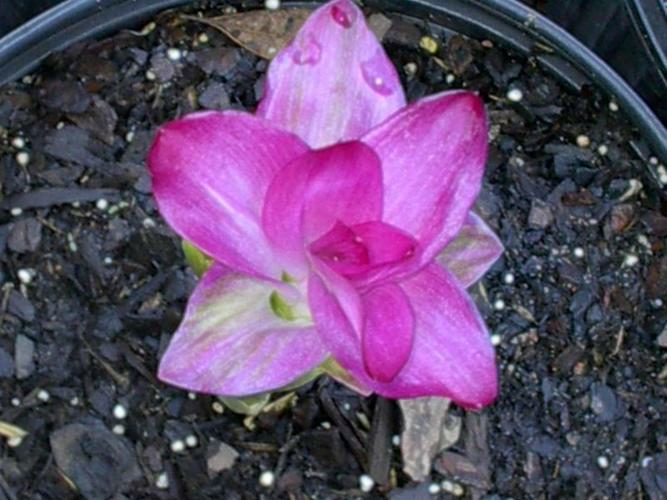
Flower: siam tulip